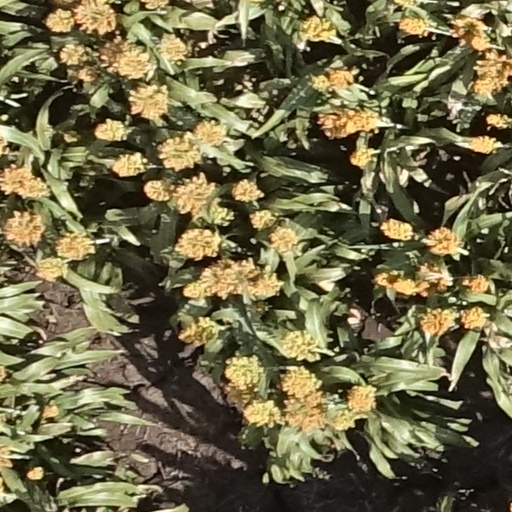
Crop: sorghum